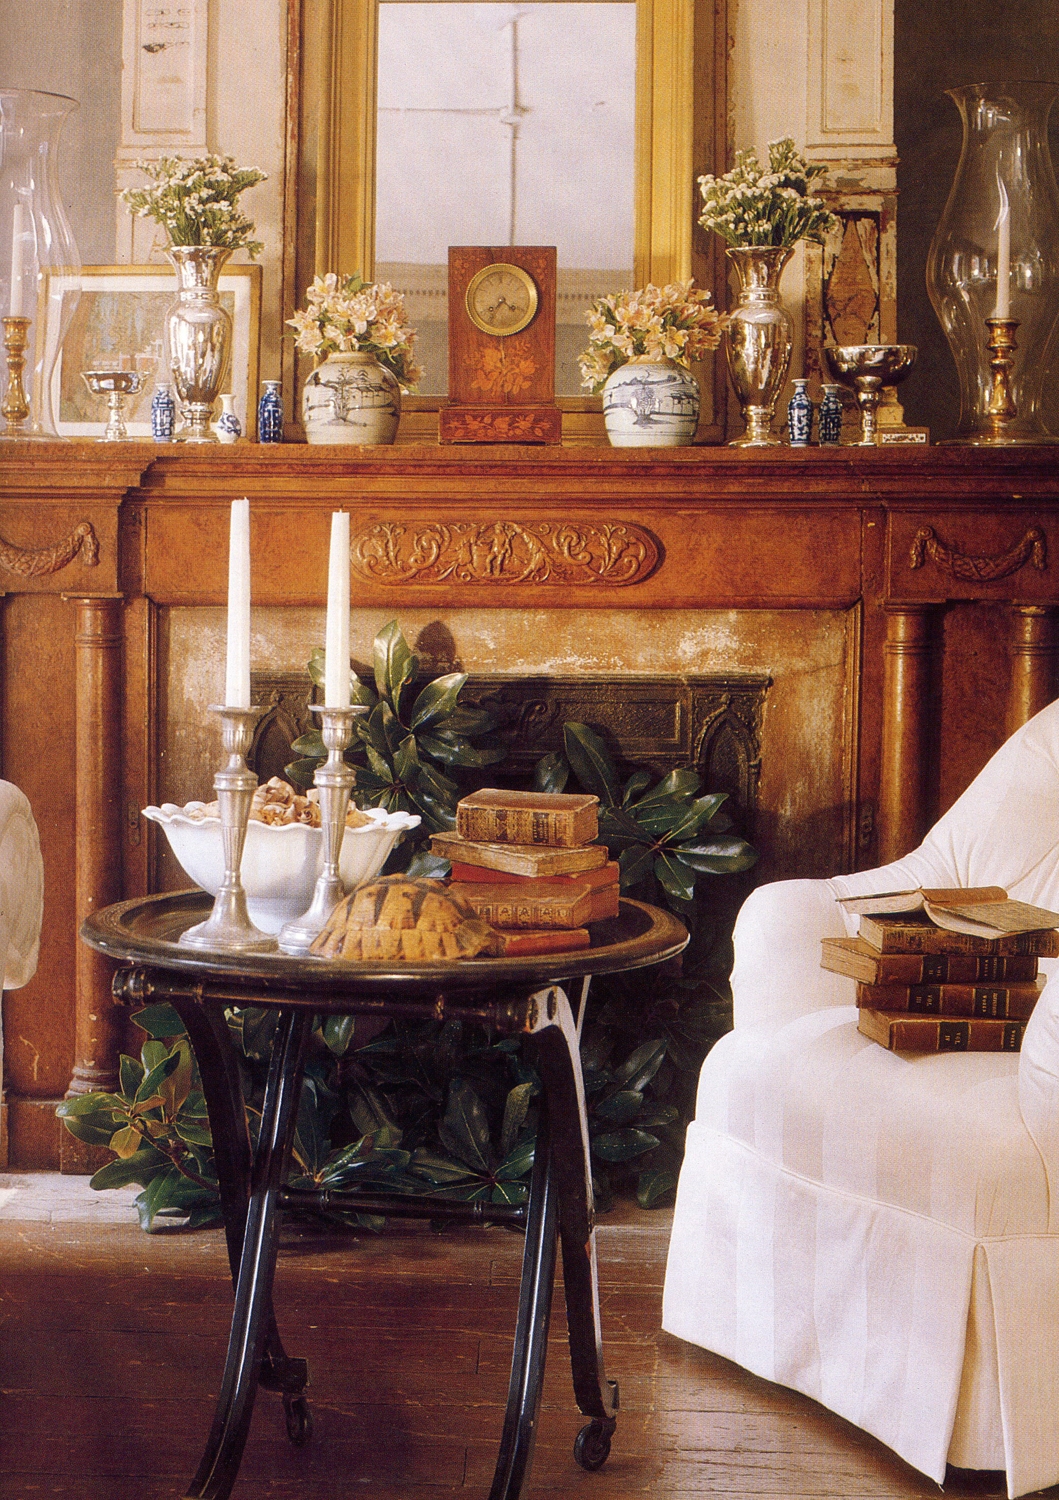
Room type: dining_room